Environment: real
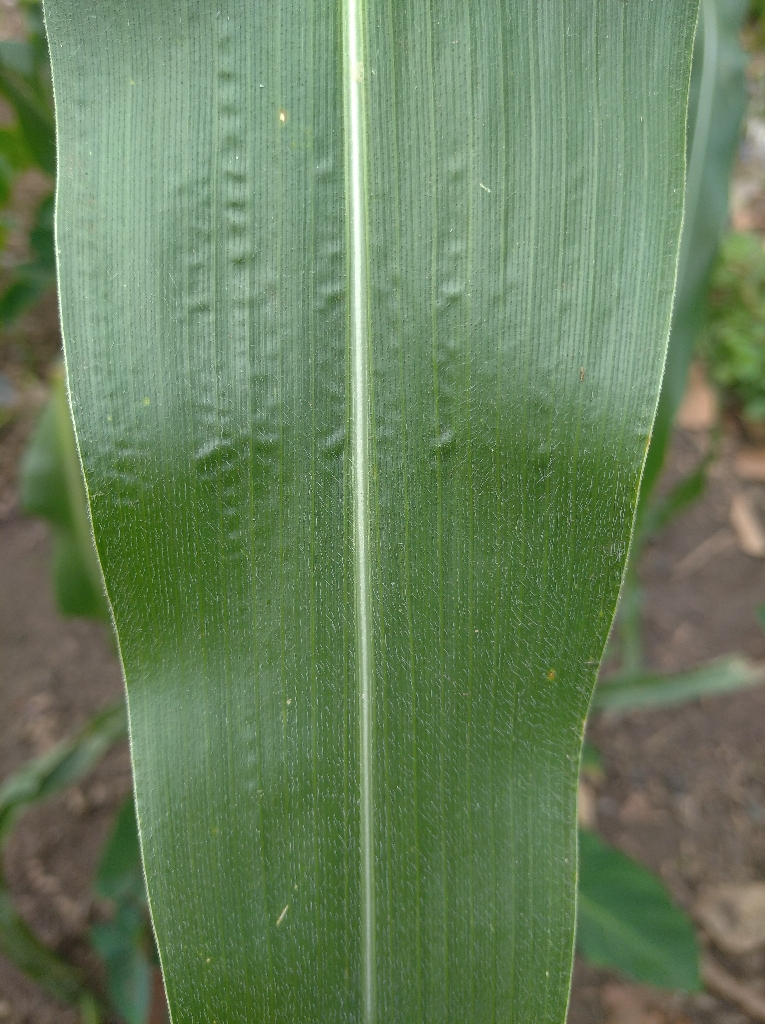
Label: healthy